Samuel M. Vauclain

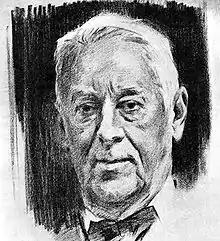

Samuel Matthews Vauclain (May 18, 1856 – February 4, 1940) was an American engineer, inventor of the Vauclain compound locomotive, and president of the Baldwin Locomotive Works. He was awarded the John Scott Award and the Elliott Cresson Medal by The Franklin Institute in 1891. He was also awarded the Distinguished Service Medal for arming the United States Army during World War I. He was elected to the American Philosophical Society in 1899.